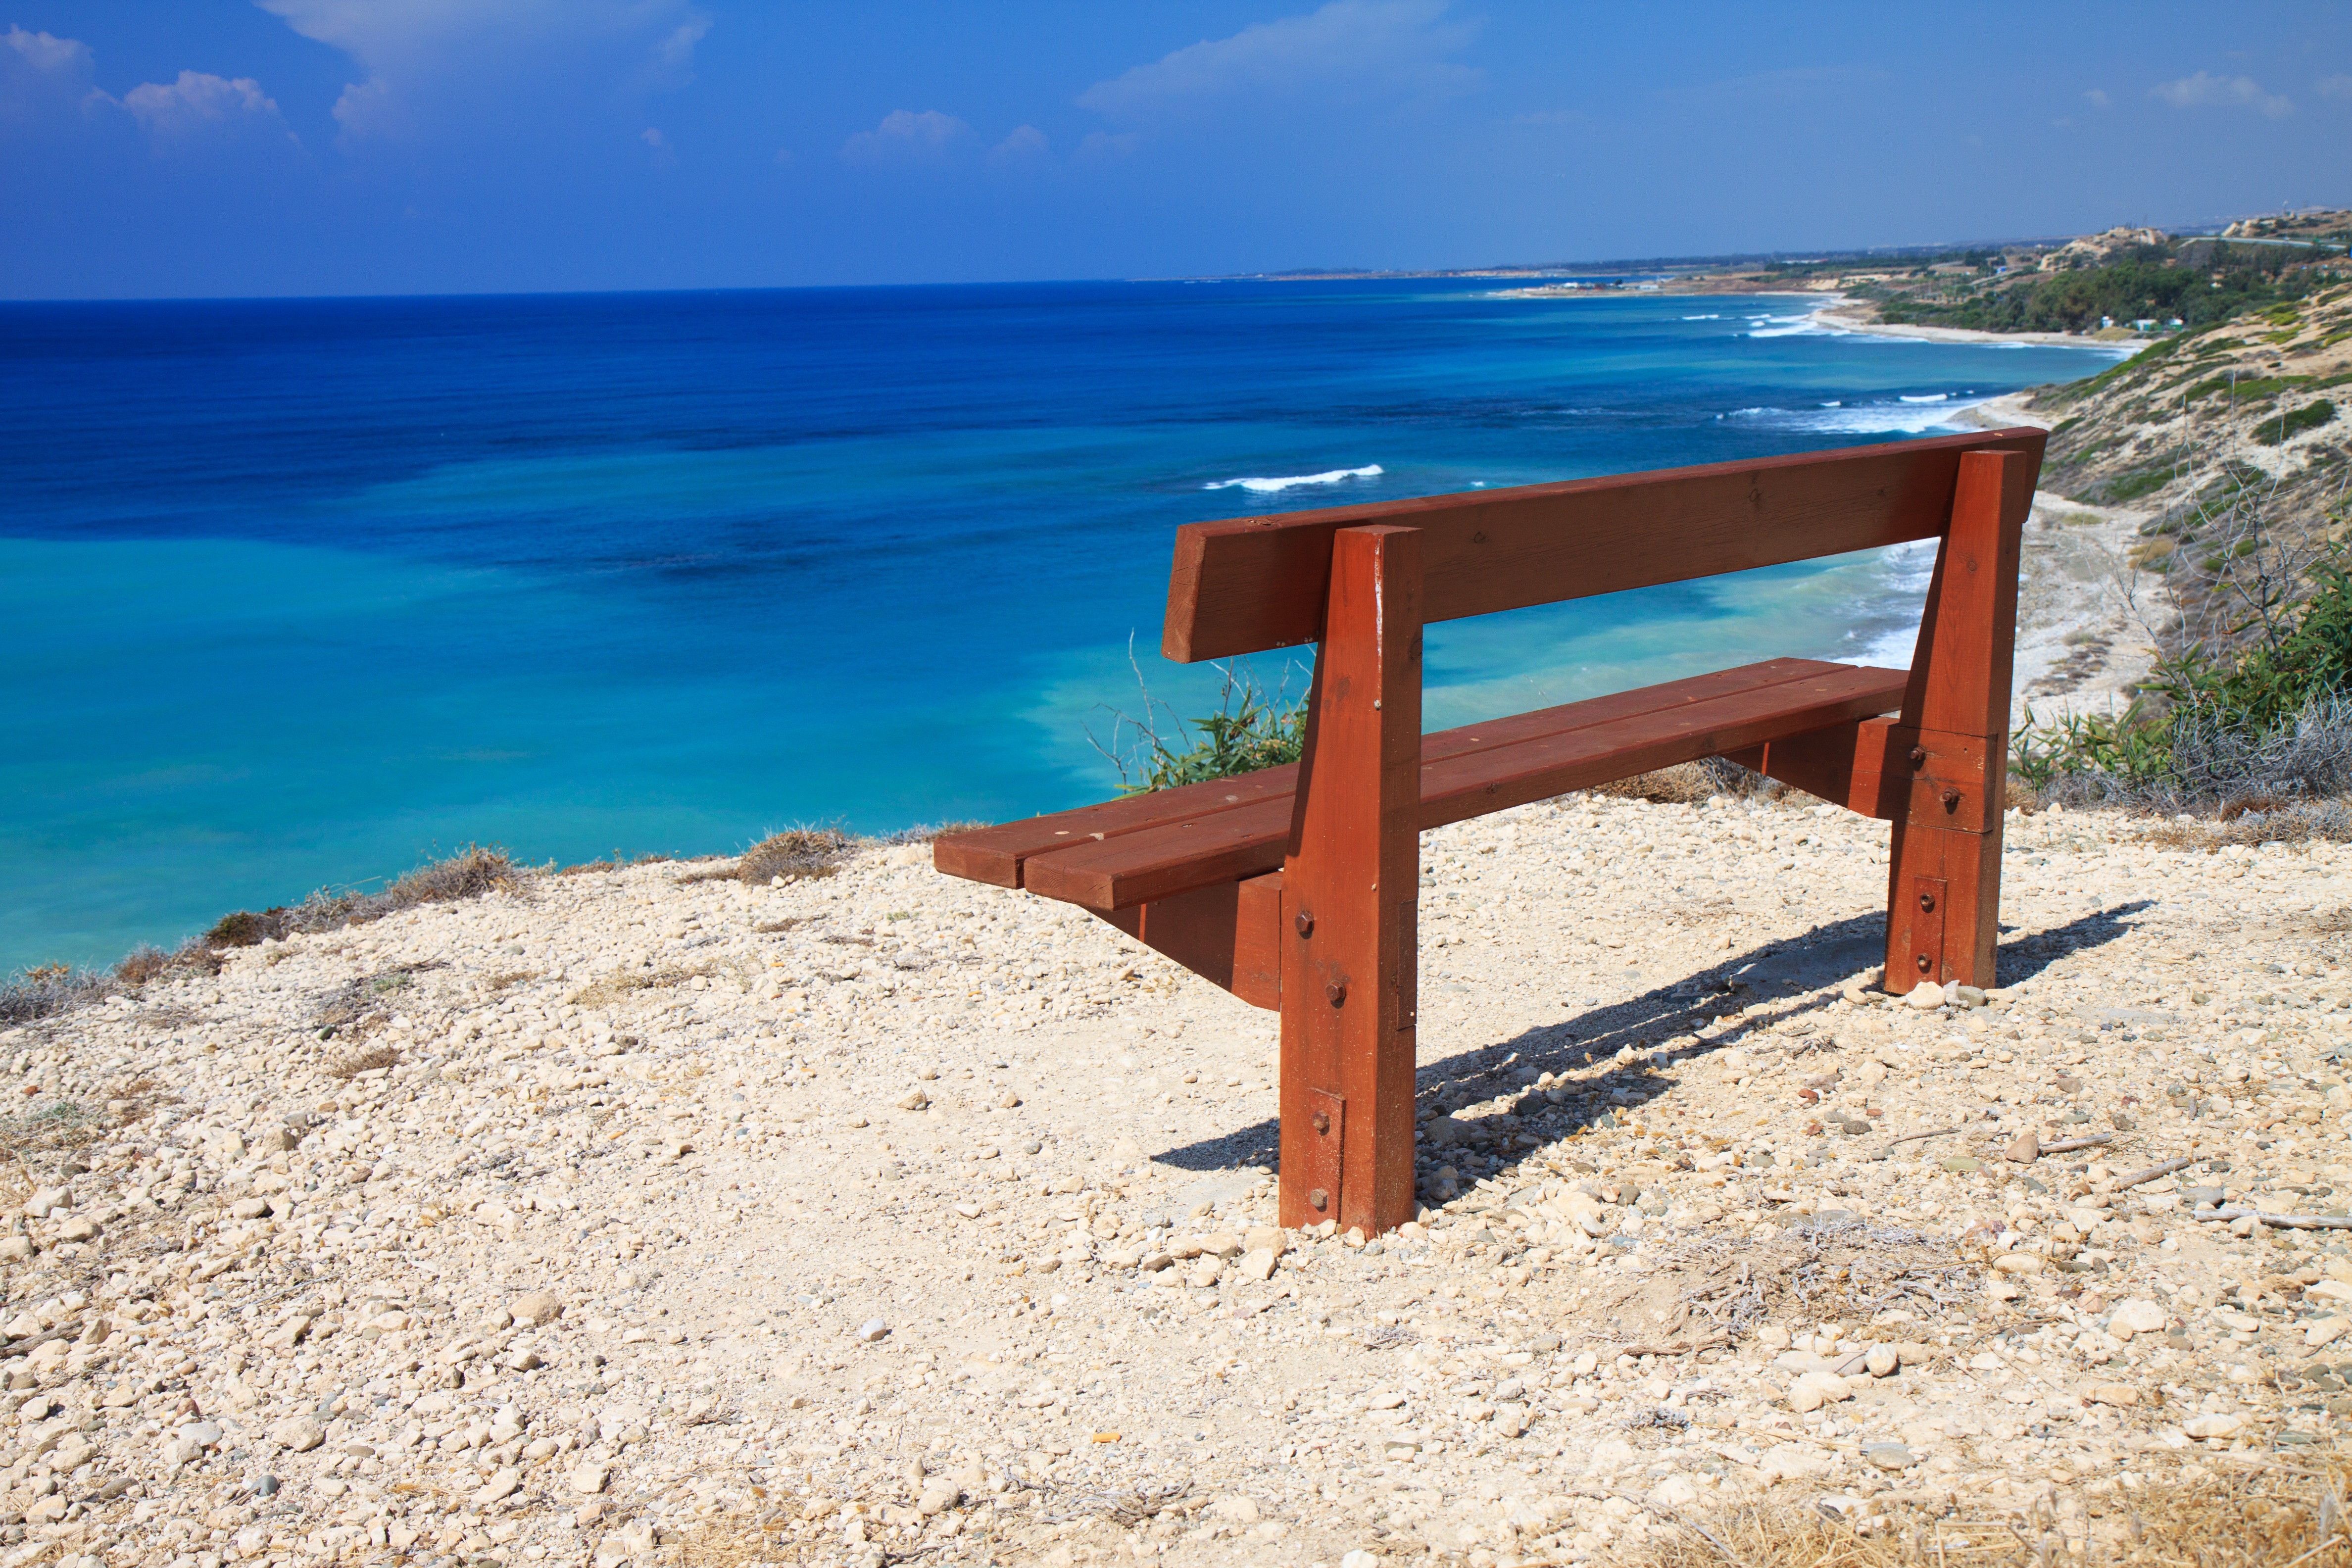
beach, landscape, sea, coast, water, nature, sand, ocean, sky, bench, shore, view, summer, vacation, travel, peaceful, peace, blue, furniture, sunny, wooden, cyprus